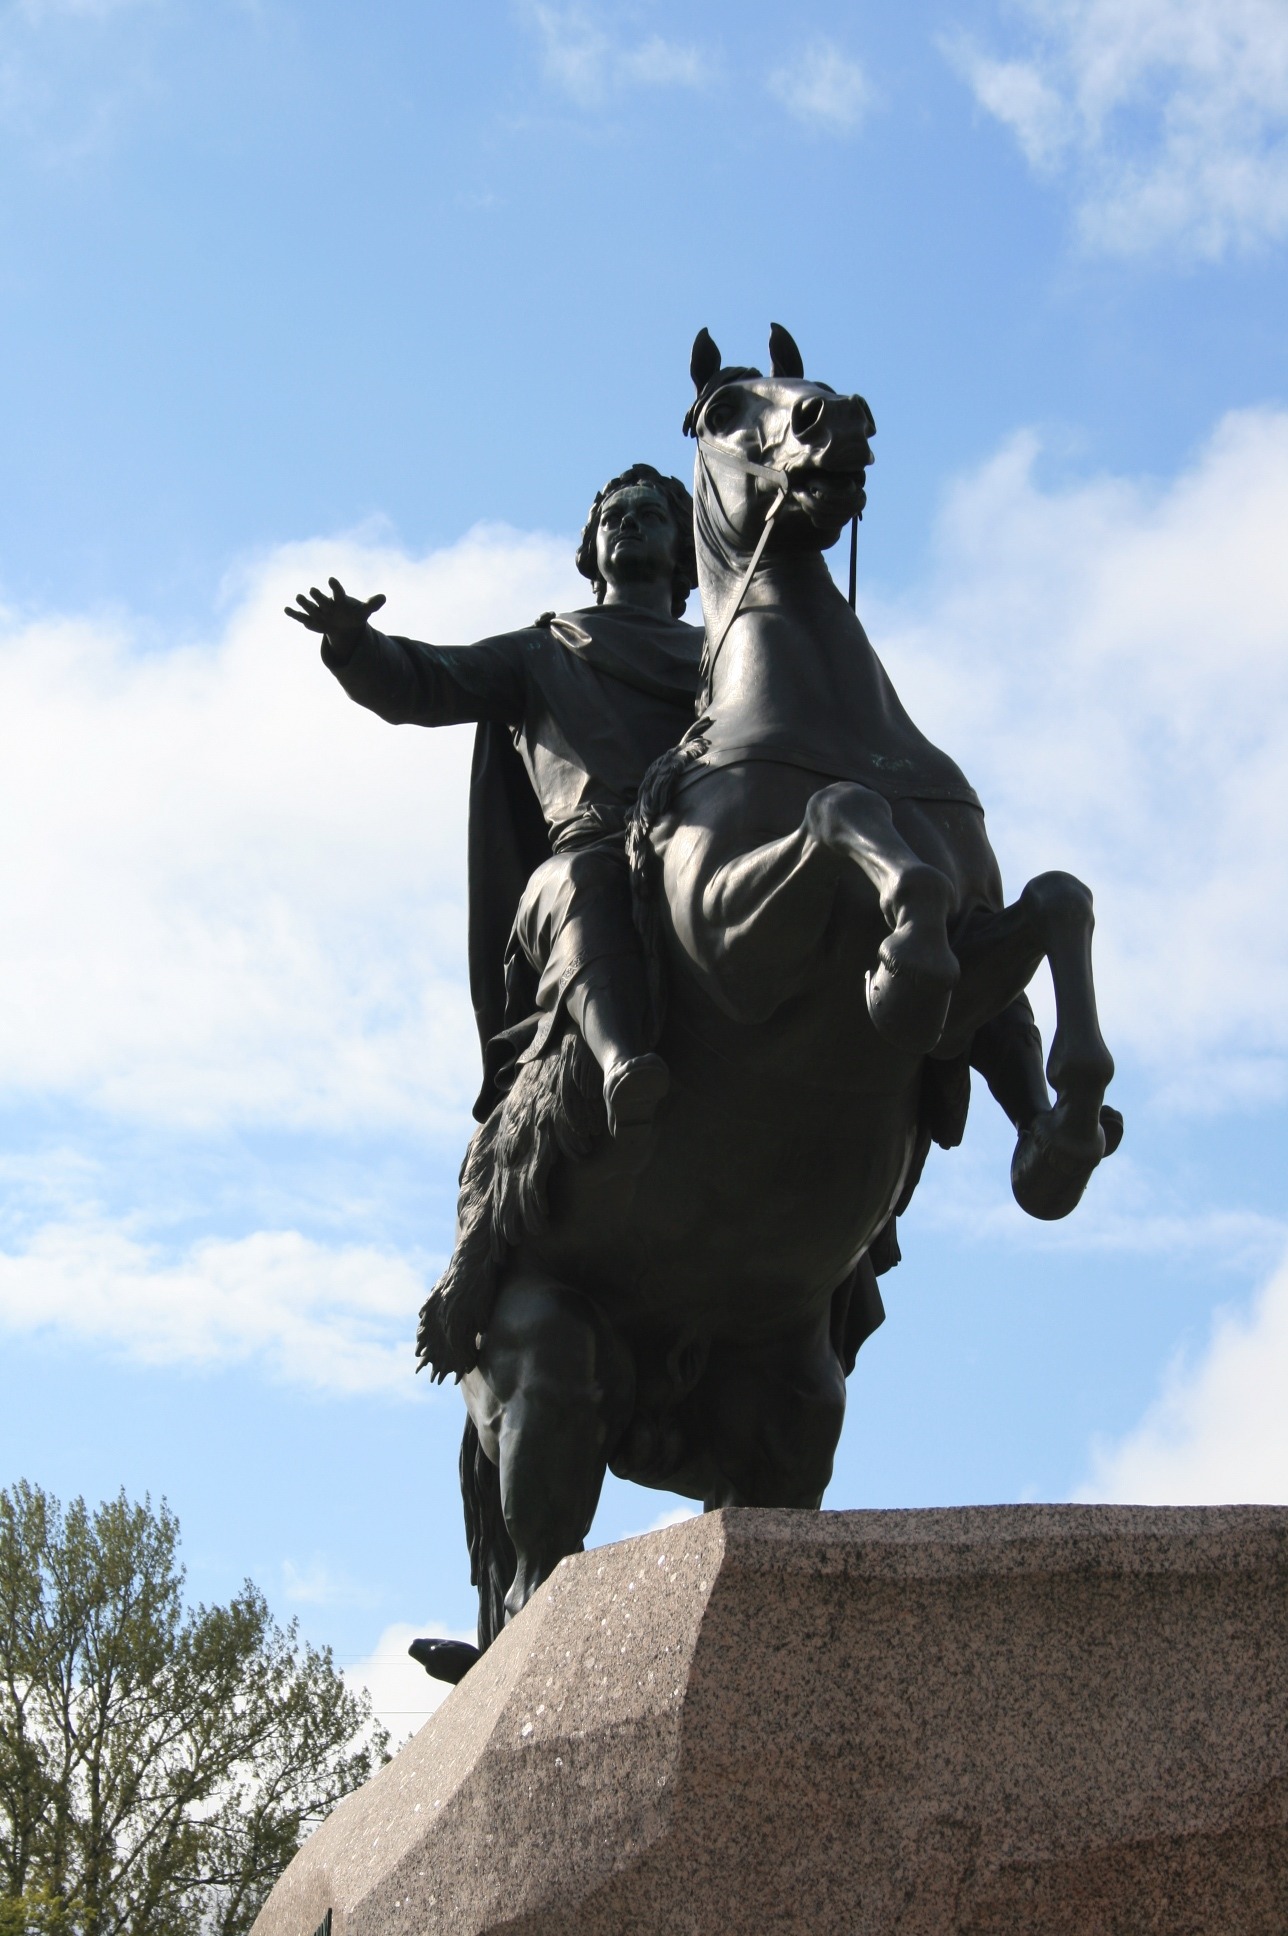
sky, stone, monument, rider, statue, horse, equestrian, sculpture, art, bronze, emperor, rearing, pedestal